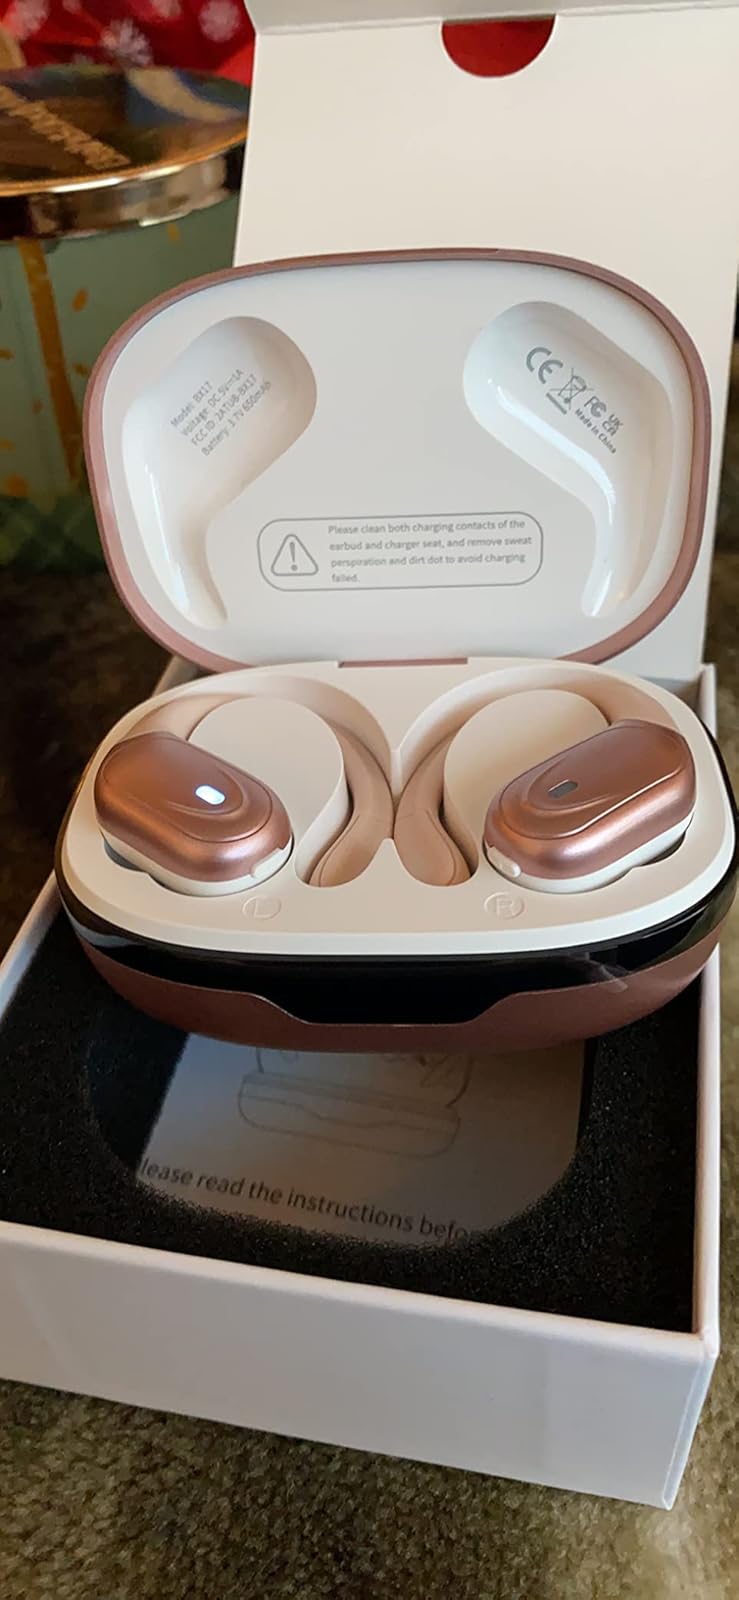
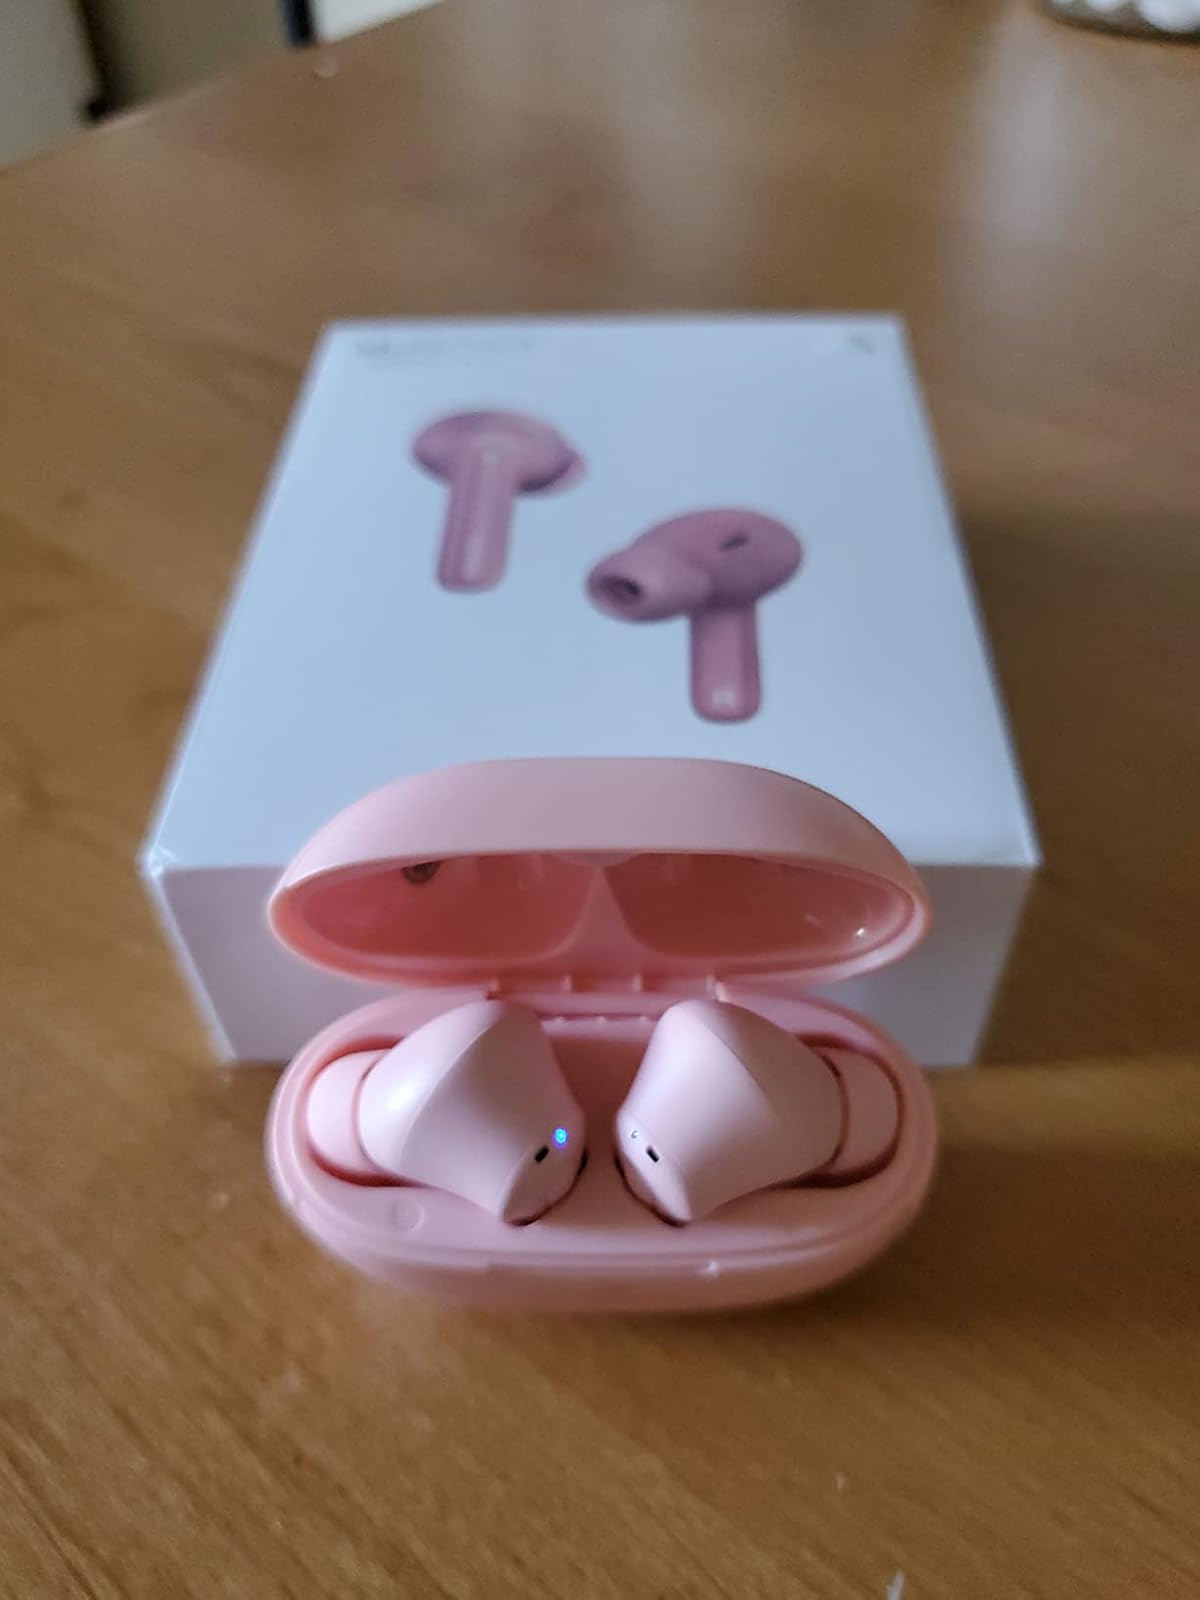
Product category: earbuds
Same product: no